May Who?

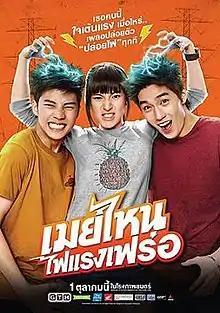
Theatrical release poster

May Who? is a 2015 Thai romance comedy film directed by Chayanop Boonprakob starring Sutatta Udomsilp, Thiti Mahayotaruk and Thanapob Leeratanakajorn. The film, produced and distributed by GMM Tai Hub premiered in Thailand on October 1, 2015. It was the last film to be produced and distributed by GTH before defunct in December 2015 as a result of internal conflicts.